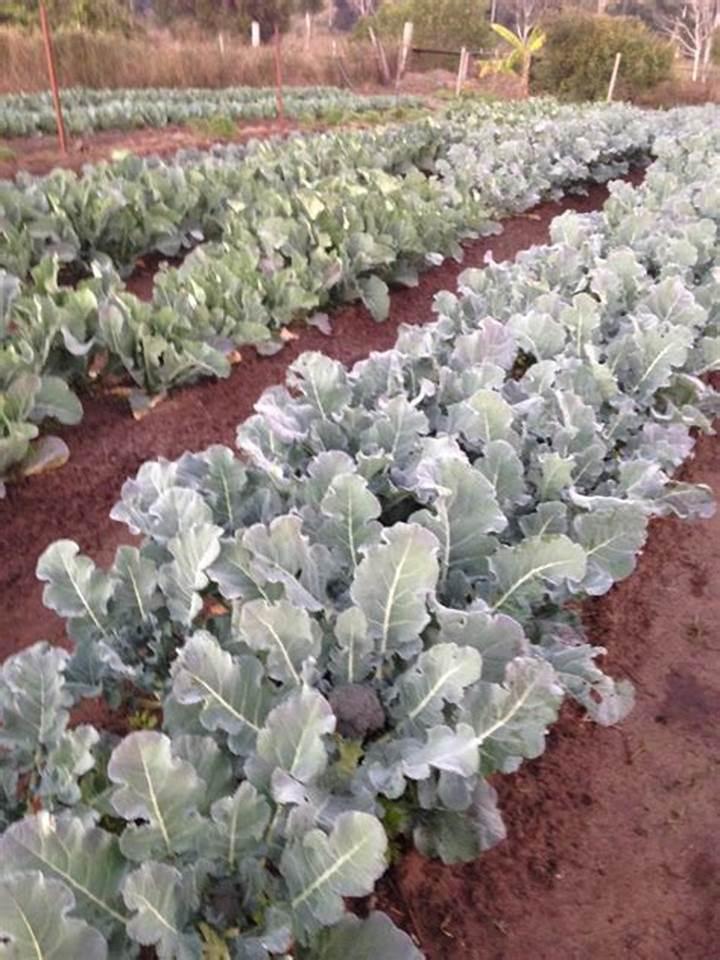
Sehemu ya shamba iliyo na matuta yaliyooteshwa mboga za majani kwa kufuata mistari. Pia, matuta haya na yenyewe yamepangwa katika mistari. Kilimo hiki ni cha kisasa. Pembeni ya shamba hili kuna miti na nyasi.